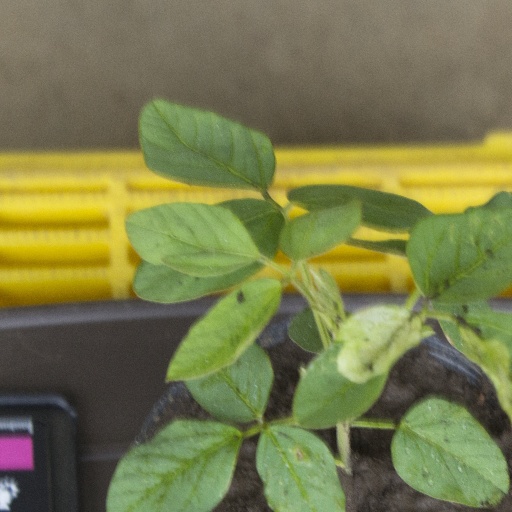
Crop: soybean